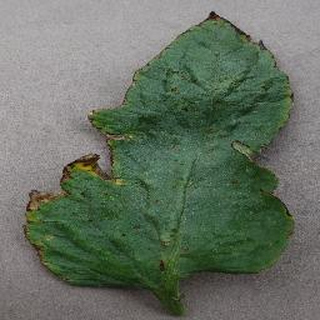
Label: tomato_bacterial_spot